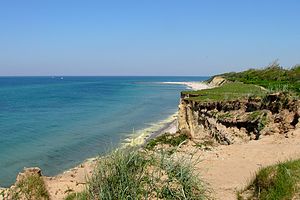
Fischland-Darß-Zingst / Fischland
Fischland-Darß-Zingst er en 45 kilometer lang halvø på Østersøkysten mellem Rostock og Stralsund. Den adskiller Darß-Zingster Boddenkette fra det åbne vand i Østersøen. Den sydvestlige del af halvøen hedder Fischland, så Darß og længst mod øst Zingst. Det nordligste punkt på halvøen er Darßer Ort, hvor der er et fyrtårn.